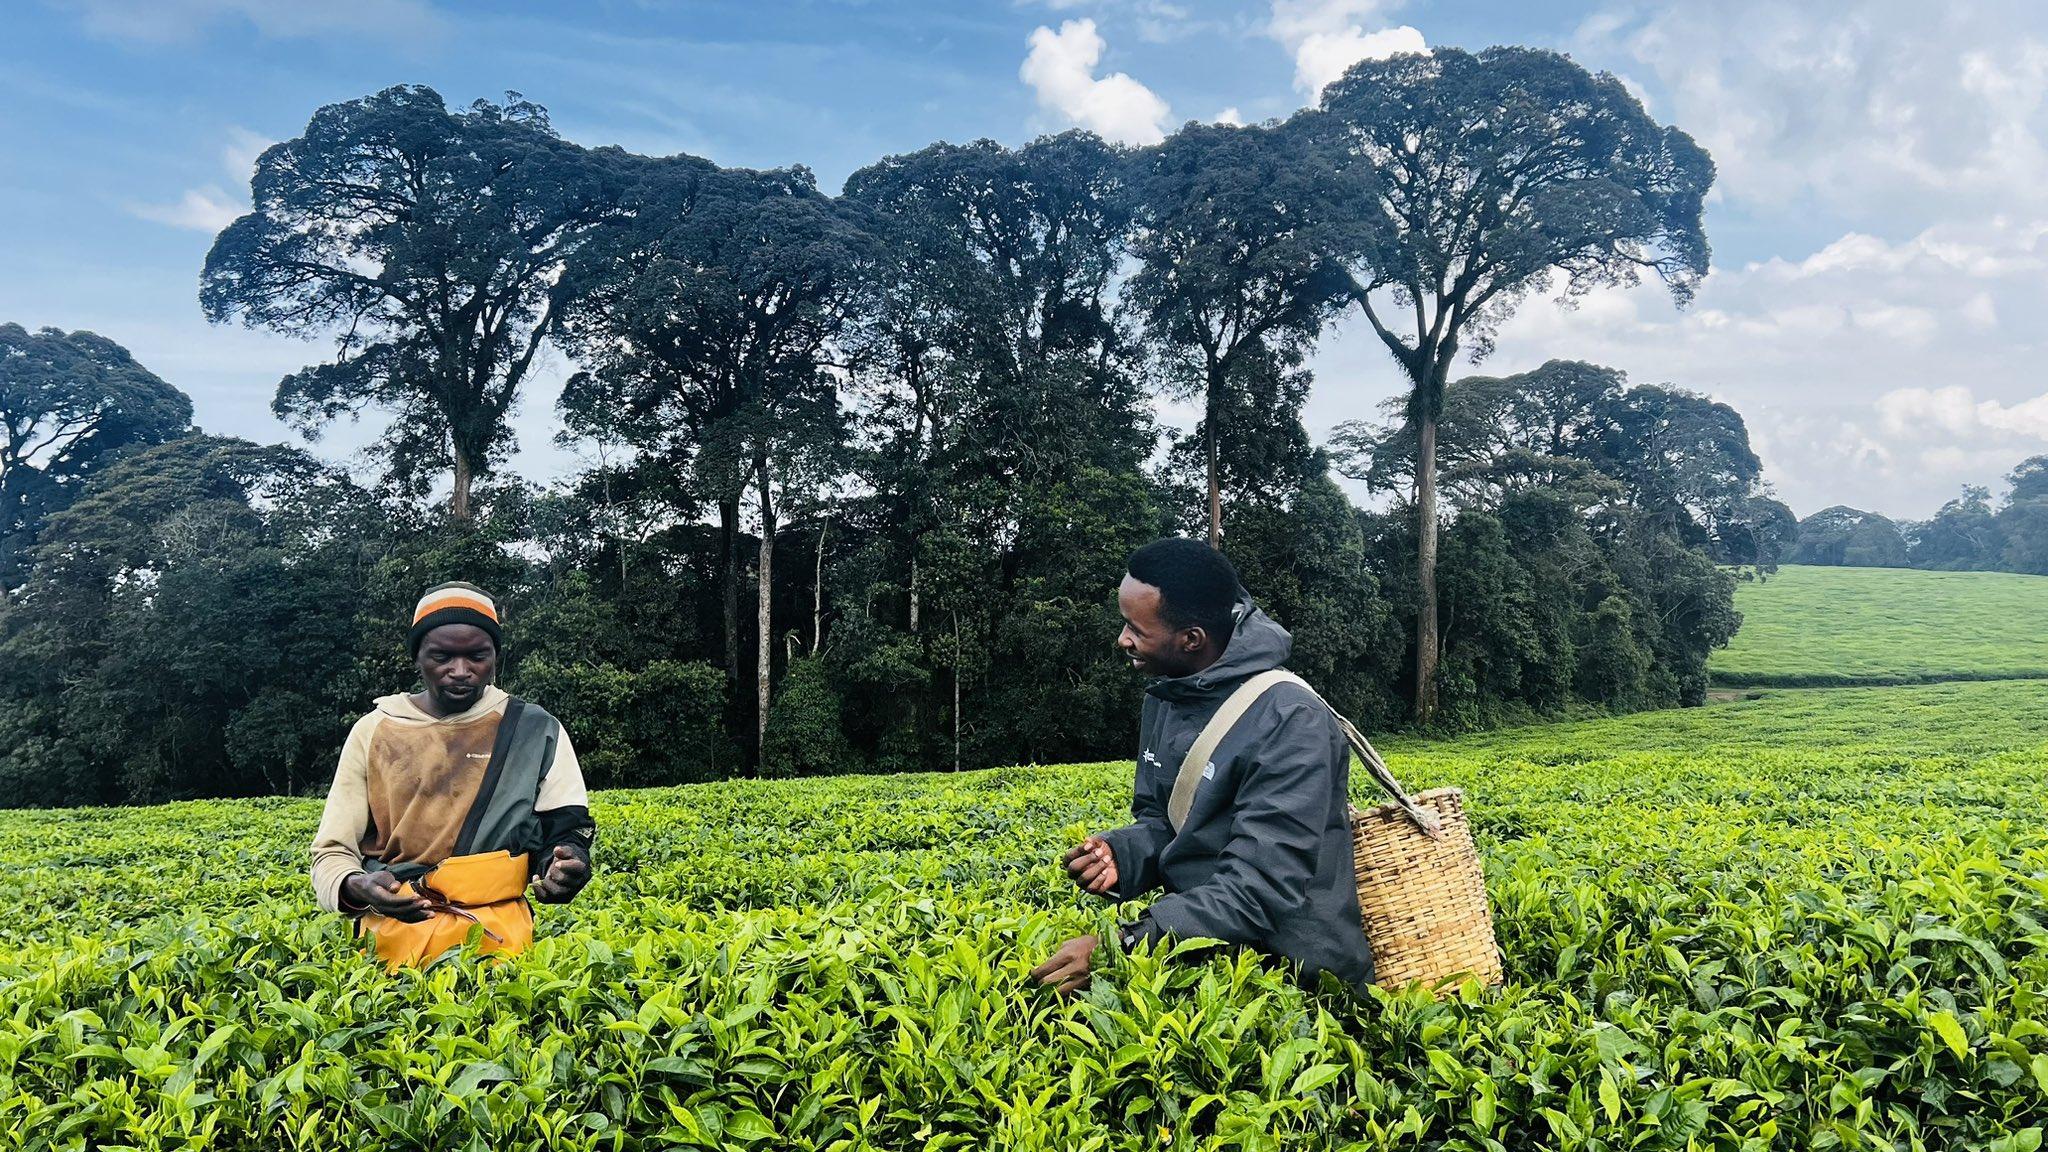
Watu waliopo katika eneo kubwa la wazi lenye tambalare, lililo mfano wa shamba kubwa lililopandwa zao la biashara aina ya chai iliyoota na kuchipua kwa rangi ya kijani kibichi, ikiashiria kuwa ni eneo la shamba linalotumika kwa ajilii ya uzalishaji wa mazao hayo.